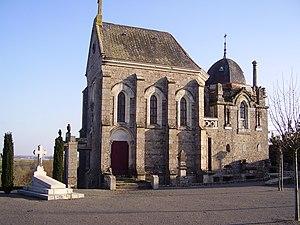
Remouillé est une commune de l'Ouest de la France, située dans le département de la Loire-Atlantique, en région Pays de la Loire.
Jean-Pierre Garreau est un urbaniste et architecte français, qui bâtit sa fortune dans le développement de Nantes.